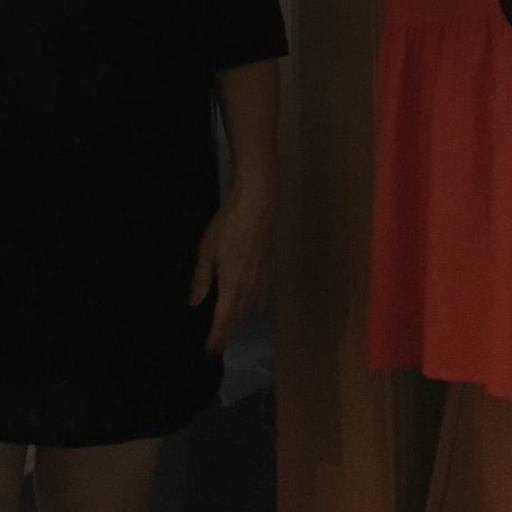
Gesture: no_gesture